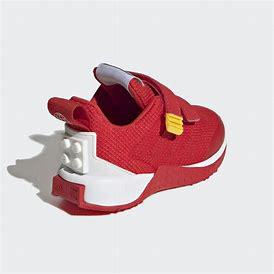
Brand: Adidas
Model: Lego Sport Pro